Question: Please indicate a possible affordance area of the sit_on_chair that can be used for sitting on
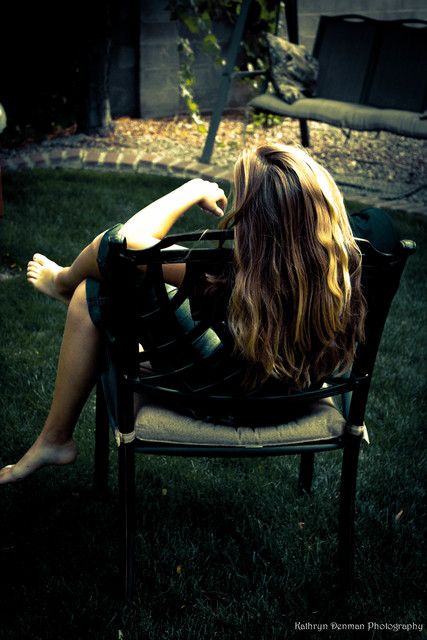
Answer: [126.464, 373.16, 350.568, 446.124]